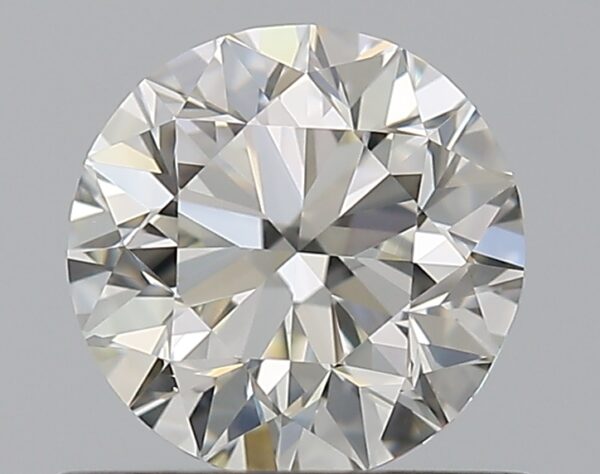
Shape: round
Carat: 0.7
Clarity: VVS2
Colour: J
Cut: VG
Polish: EX
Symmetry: VG
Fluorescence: N
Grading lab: GIA
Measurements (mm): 5.51 x 5.55 x 3.57